Schiefe Ebene

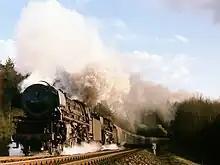
Double-headed pacifics on the Schiefe Ebene at Easter 1972.

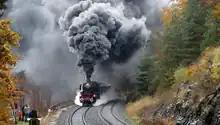
41 018 climbing the Schiefe Ebene, November 2016

In the era of steam, the ramp proved a real challenge for locomotives and crews. The majority of trains had to be reinforced by heavy pusher locomotives. These were stationed in the well-known locomotive depot at Neuenmarkt-Wirsberg. They included famous locomotives such as the DRG Class 95 (ex-Prussian T 20) and DRG Class 96 (ex-Bavarian Gt 2x4/4), as well as DRG Classes 57 (ex-Prussian G 10) and 50.